Christine (1958 film)

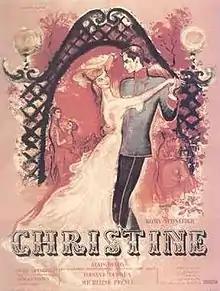
Original movie poster

Christine is a 1958 French period drama film, based on the 1894 play "Liebelei" ("Flirtation") by Arthur Schnitzler. The film was directed by Pierre Gaspard-Huit and the title character was played by Romy Schneider. The cast included Alain Delon as a young lieutenant.